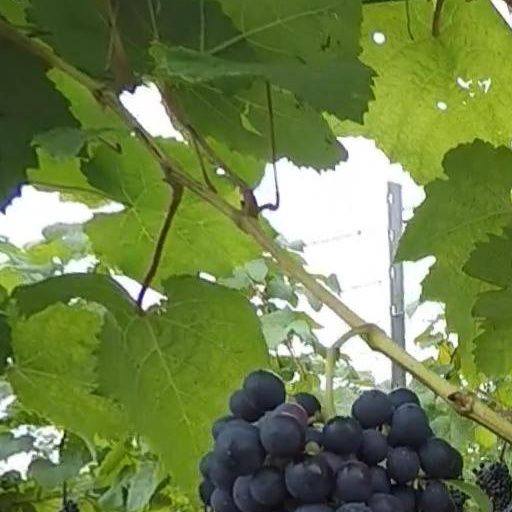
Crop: grape